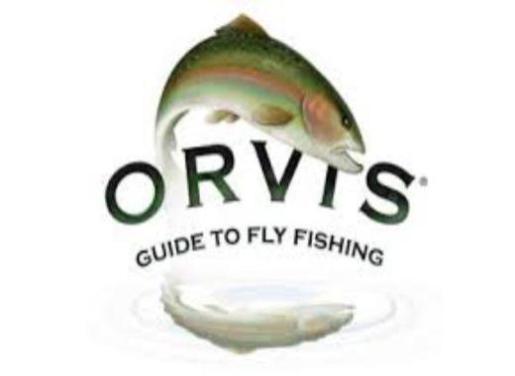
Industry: Clothes